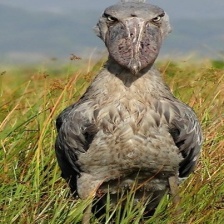
Species: SHOEBILL
Scientific name: BALAENICEPS REX